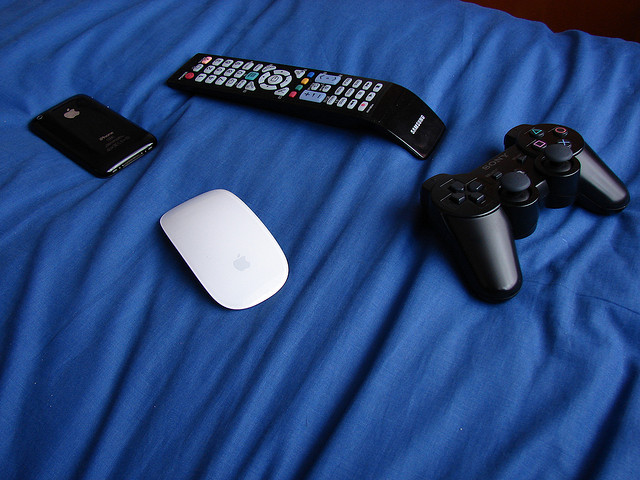
user: Given an image and a question. Answer the question in a short answer. Question: What video game console will the controller work on? Short Answer:
assistant: playstation